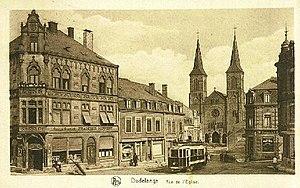
Dudelange, le Minettstram dans la rue de l'Église. Carte postale Edition E. A. Schaack.
Le Transport intercommunal de personnes dans le canton d'Esch-sur-Alzette est le réseau d'autobus du canton d'Esch-sur-Alzette, au sud du Luxembourg, organisé et exploité en régie directe par le syndicat intercommunal homonyme.